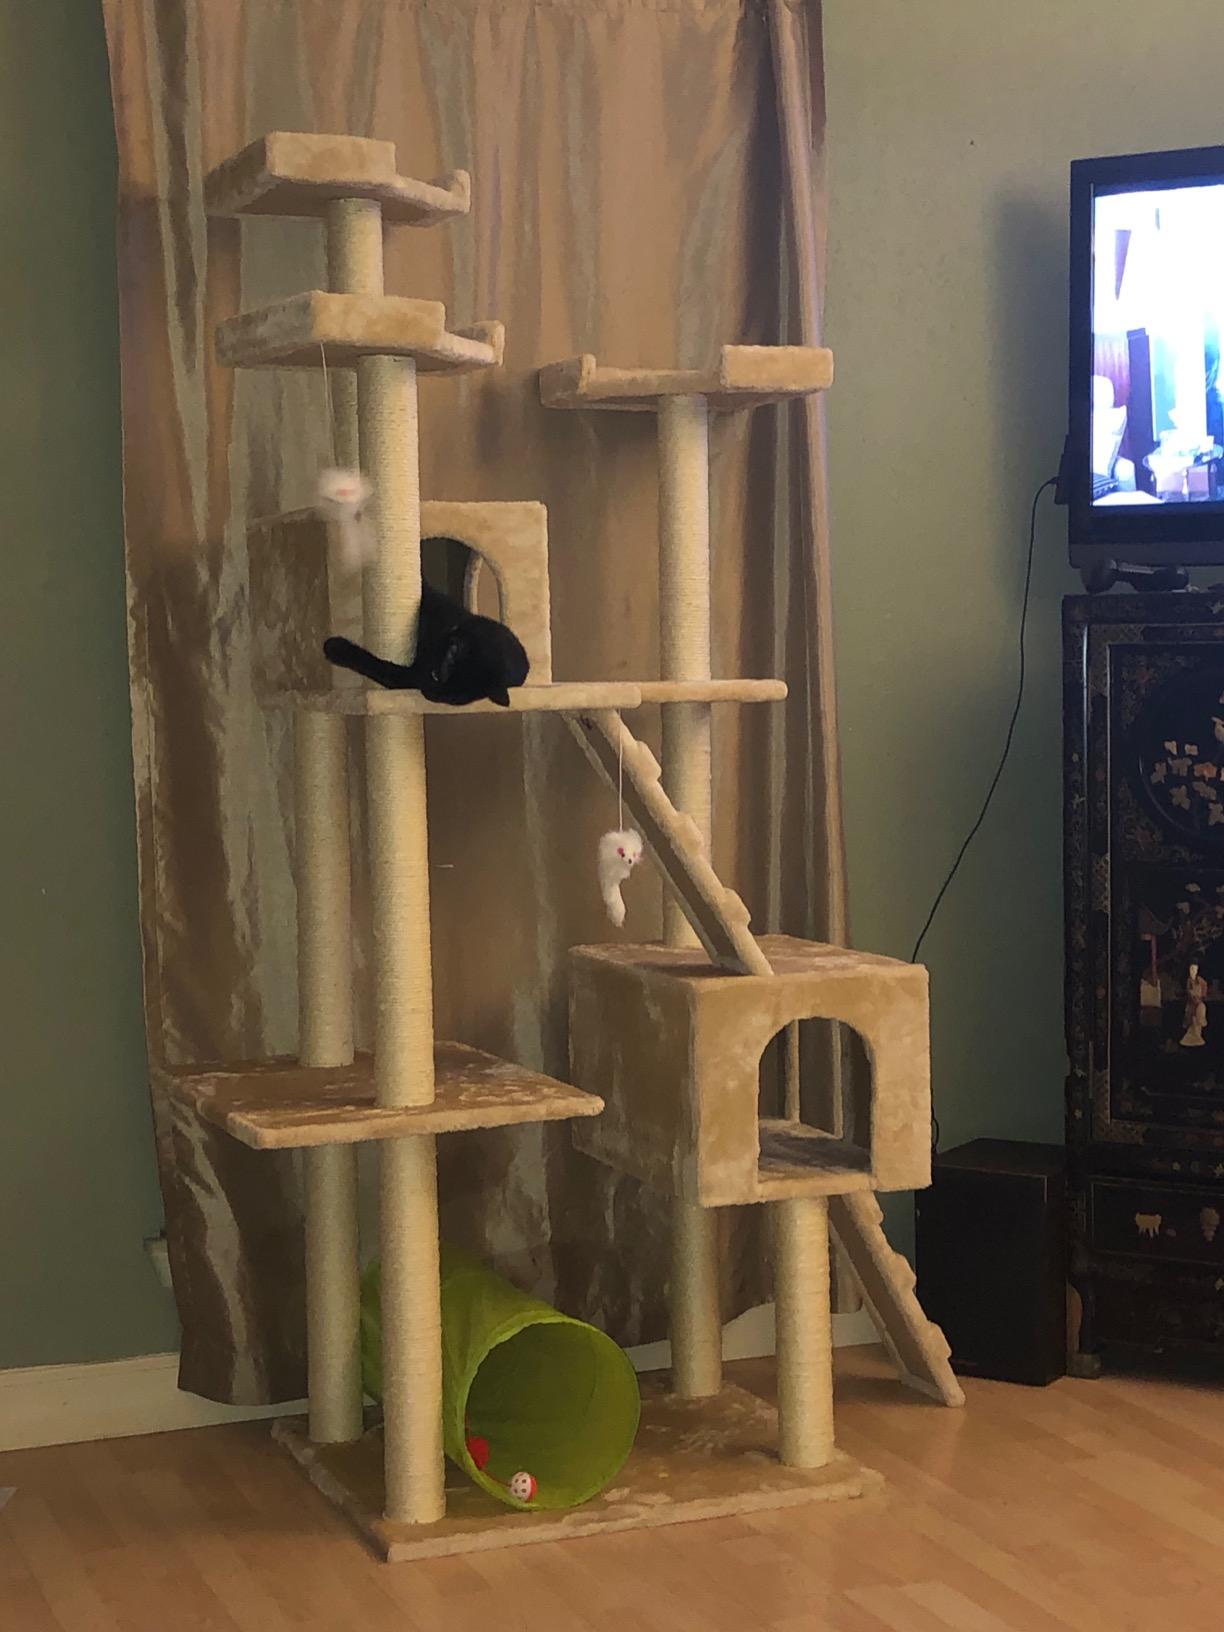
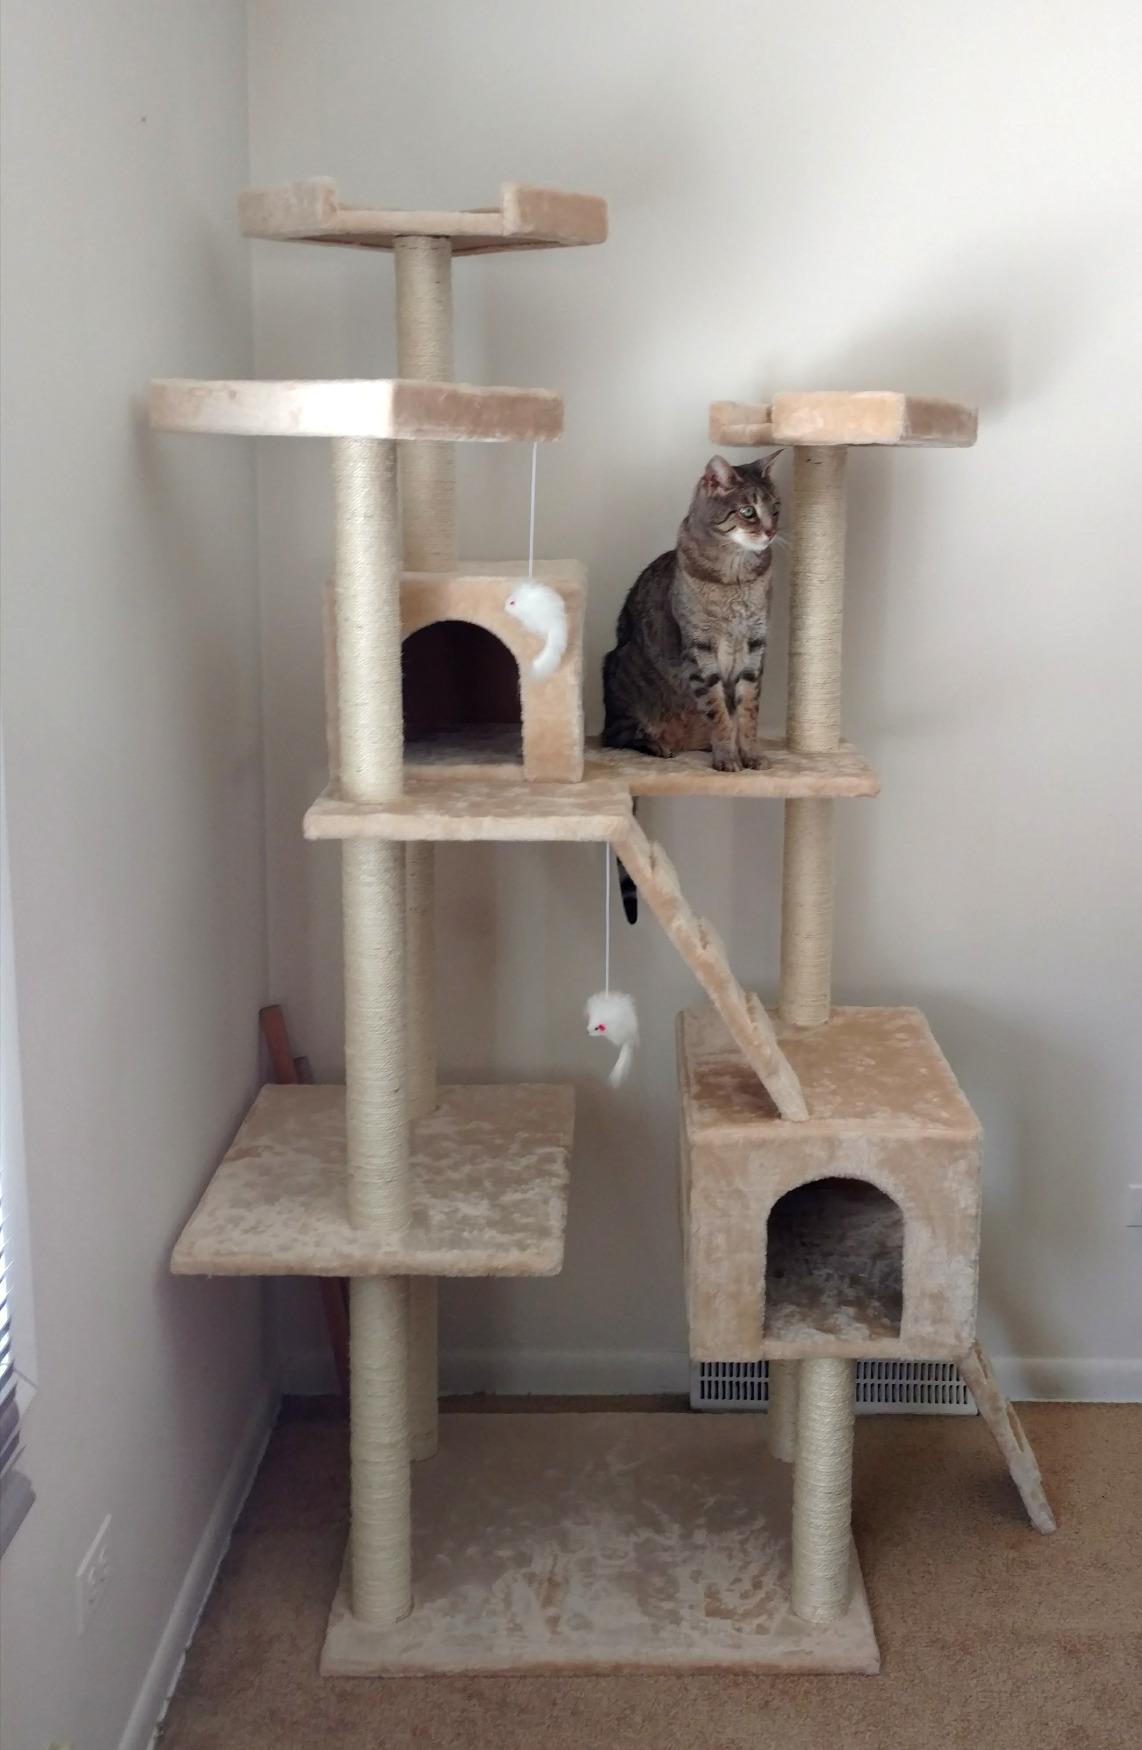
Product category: items_cat tree
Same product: yes